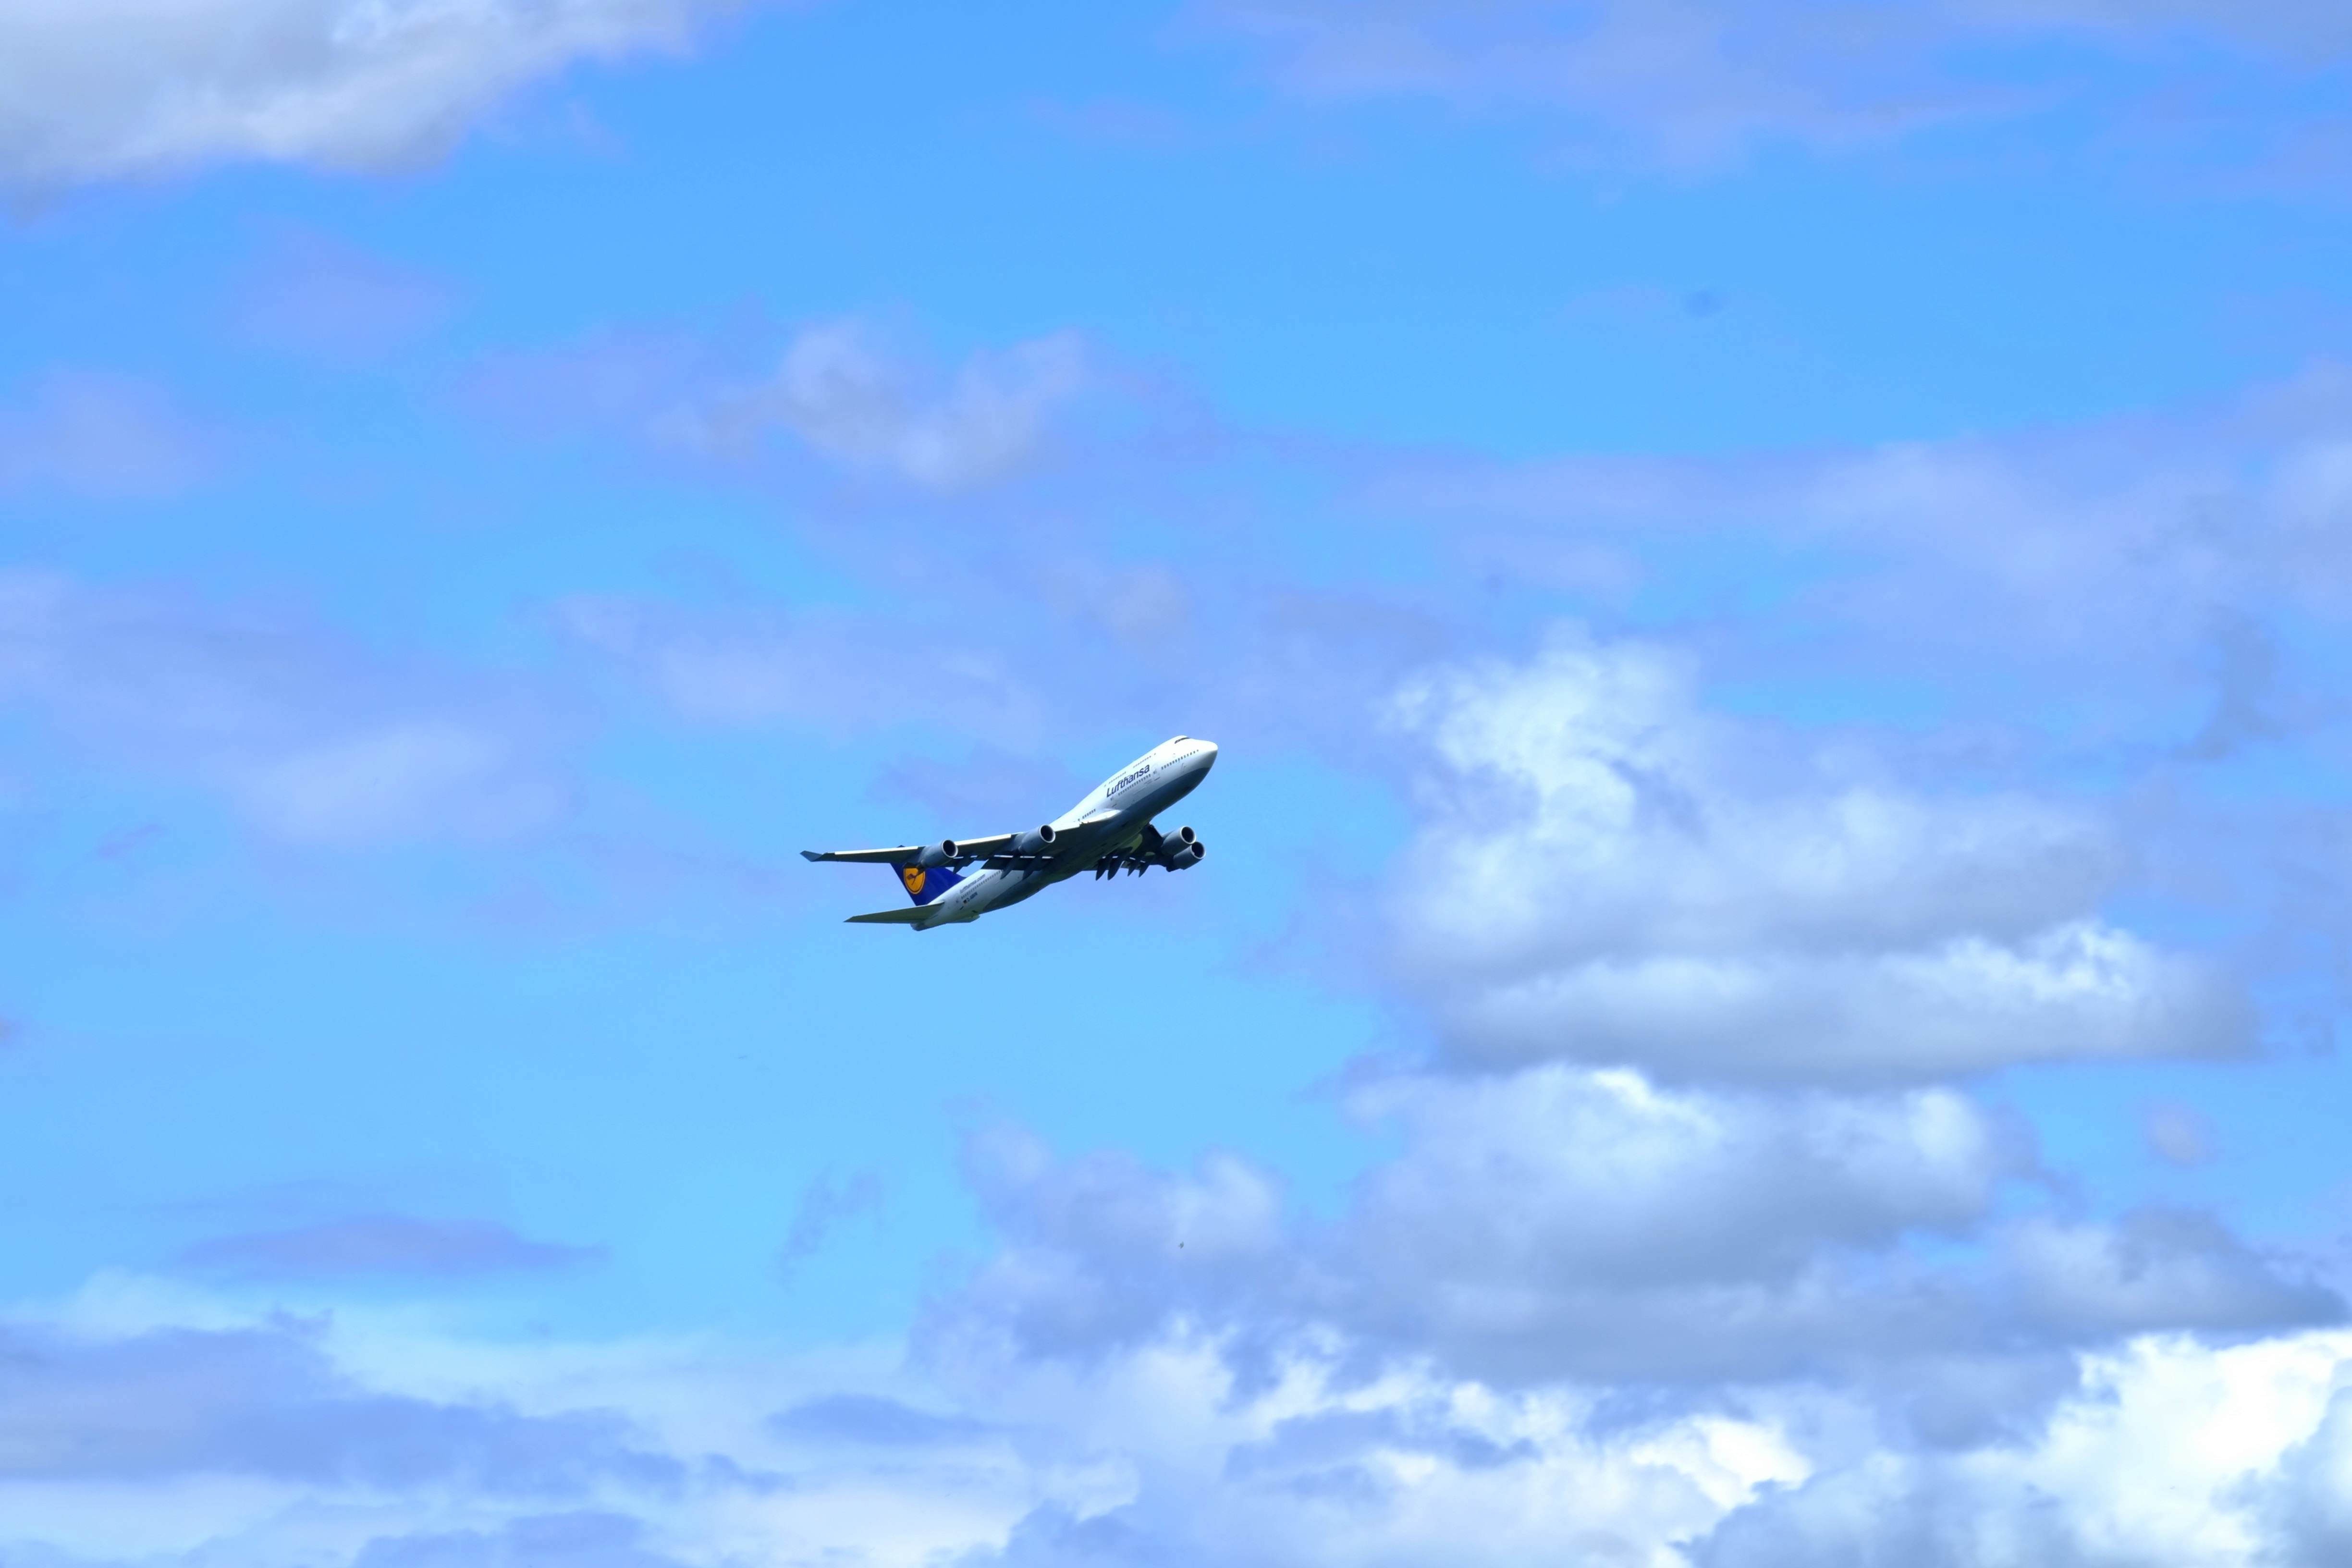
wing, sky, fly, airport, travel, airplane, aircraft, vehicle, aviation, flight, holiday, machine, speed, tourism, turbine, cockpit, start, pilot, airliner, hull, flyer, lufthansa, pilots, air traffic, passenger aircraft, airline travel, air show, go away, jumbo jet, atmosphere of earth